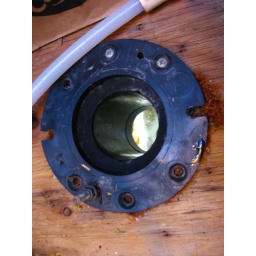
the old collar fitting for the toilet...goes direct into black water tank, still has OG carpet under it